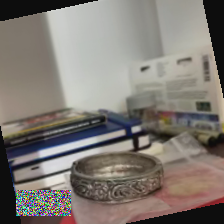
Label: has bracelet mod